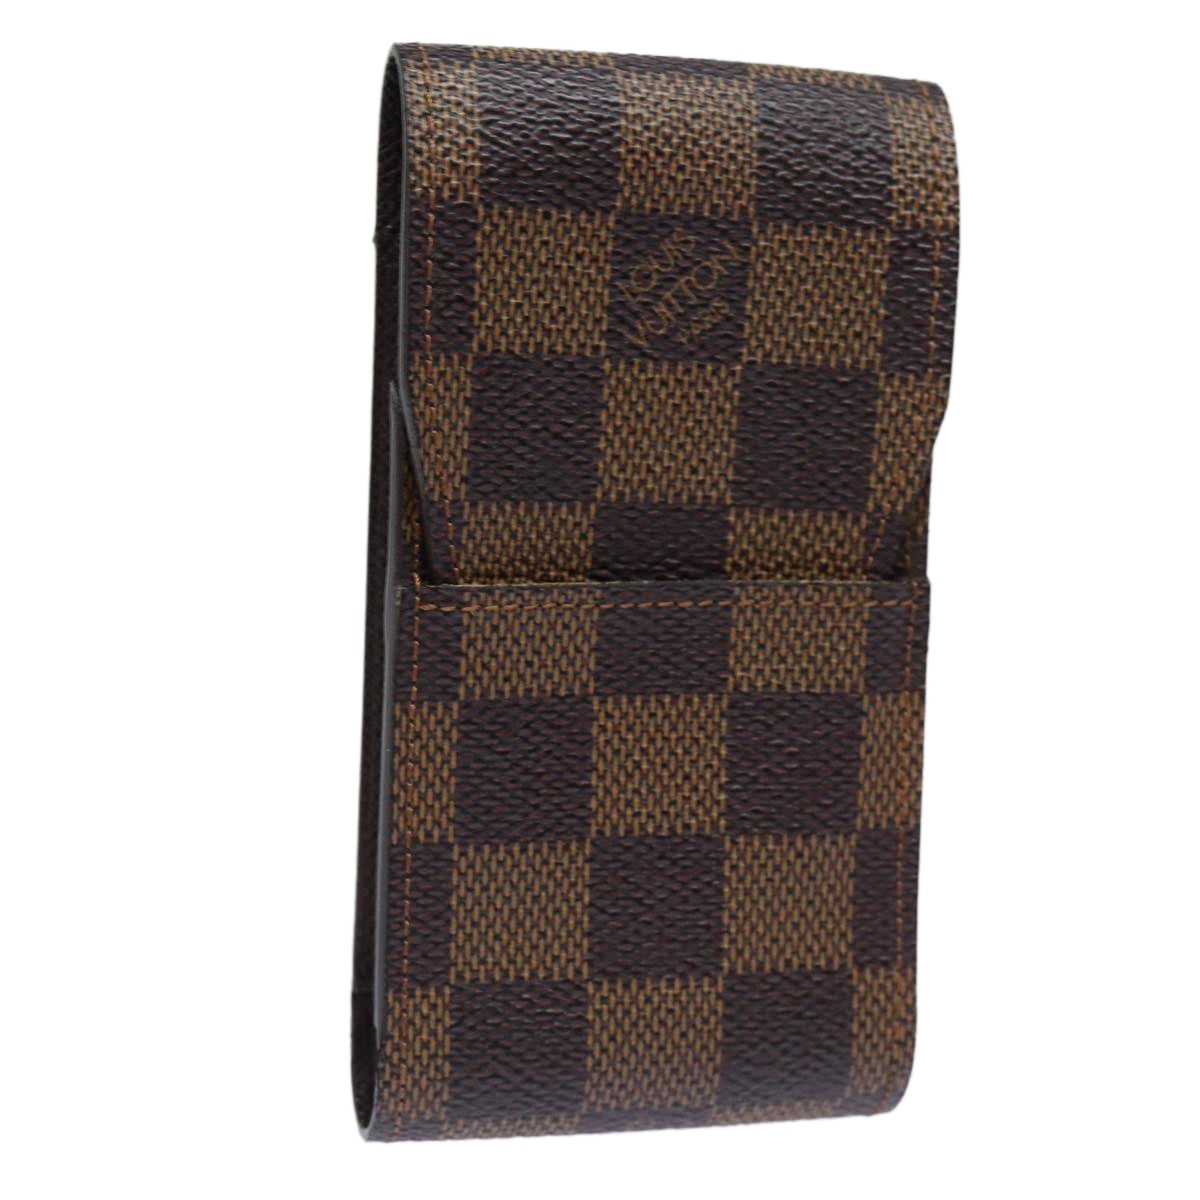
LOUIS VUITTON Damier Ebene Etui Cigarette Case N63024 LV 84662
BRAND LOUIS VUITTON Color Damie Ebene Material Damier Ebene Canvas Size(cm) W6.5cm x H11cm x D2cm(Approx) Size(Inch) W2.6 x H4.3 x D0.8inch(Approx) Style Cigarette Case Accessory box and dust bag. . Product No. N63024 Made in France Serial No. CT0012 Rank C Outside Surface：New , New New shape Inside New Pocket New Corner New Odor There is keeping(storage) New.
Brand: Thimzu Bags
Category: Home & Garden > Smoking Accessories > Cigarette Cases